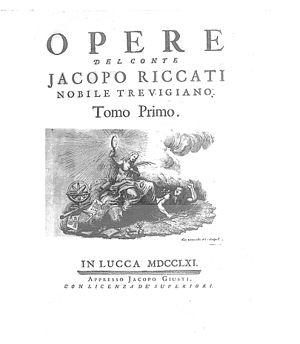
Jacopo Francesco Riccati est un physicien et mathématicien italien, père de Vincenzo et de Giordano Riccati.